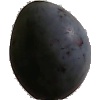
Label: Plum 3